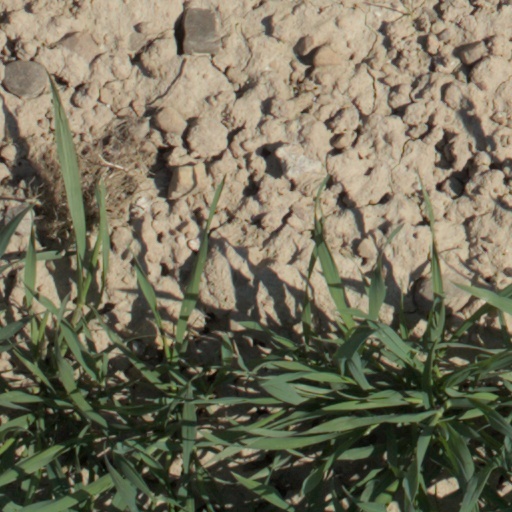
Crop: wheat